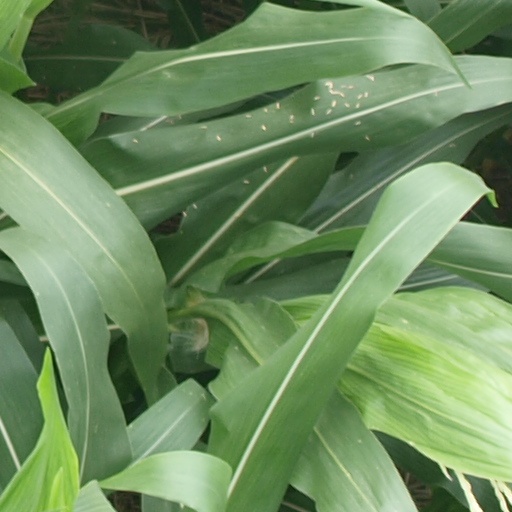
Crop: maize; corn